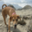
Label: dog